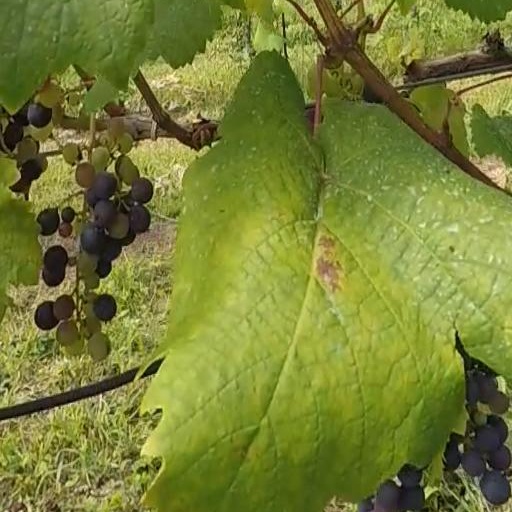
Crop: grape